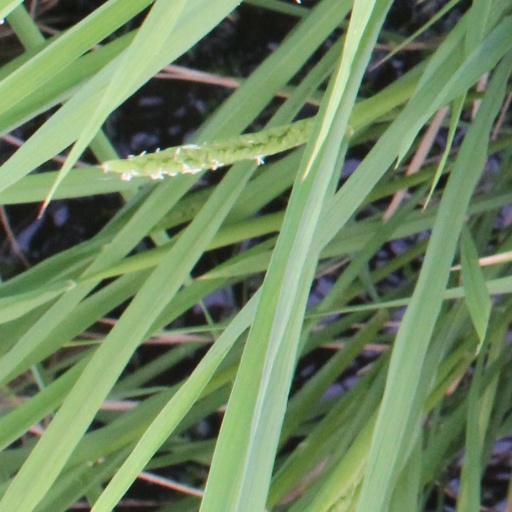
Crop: rice